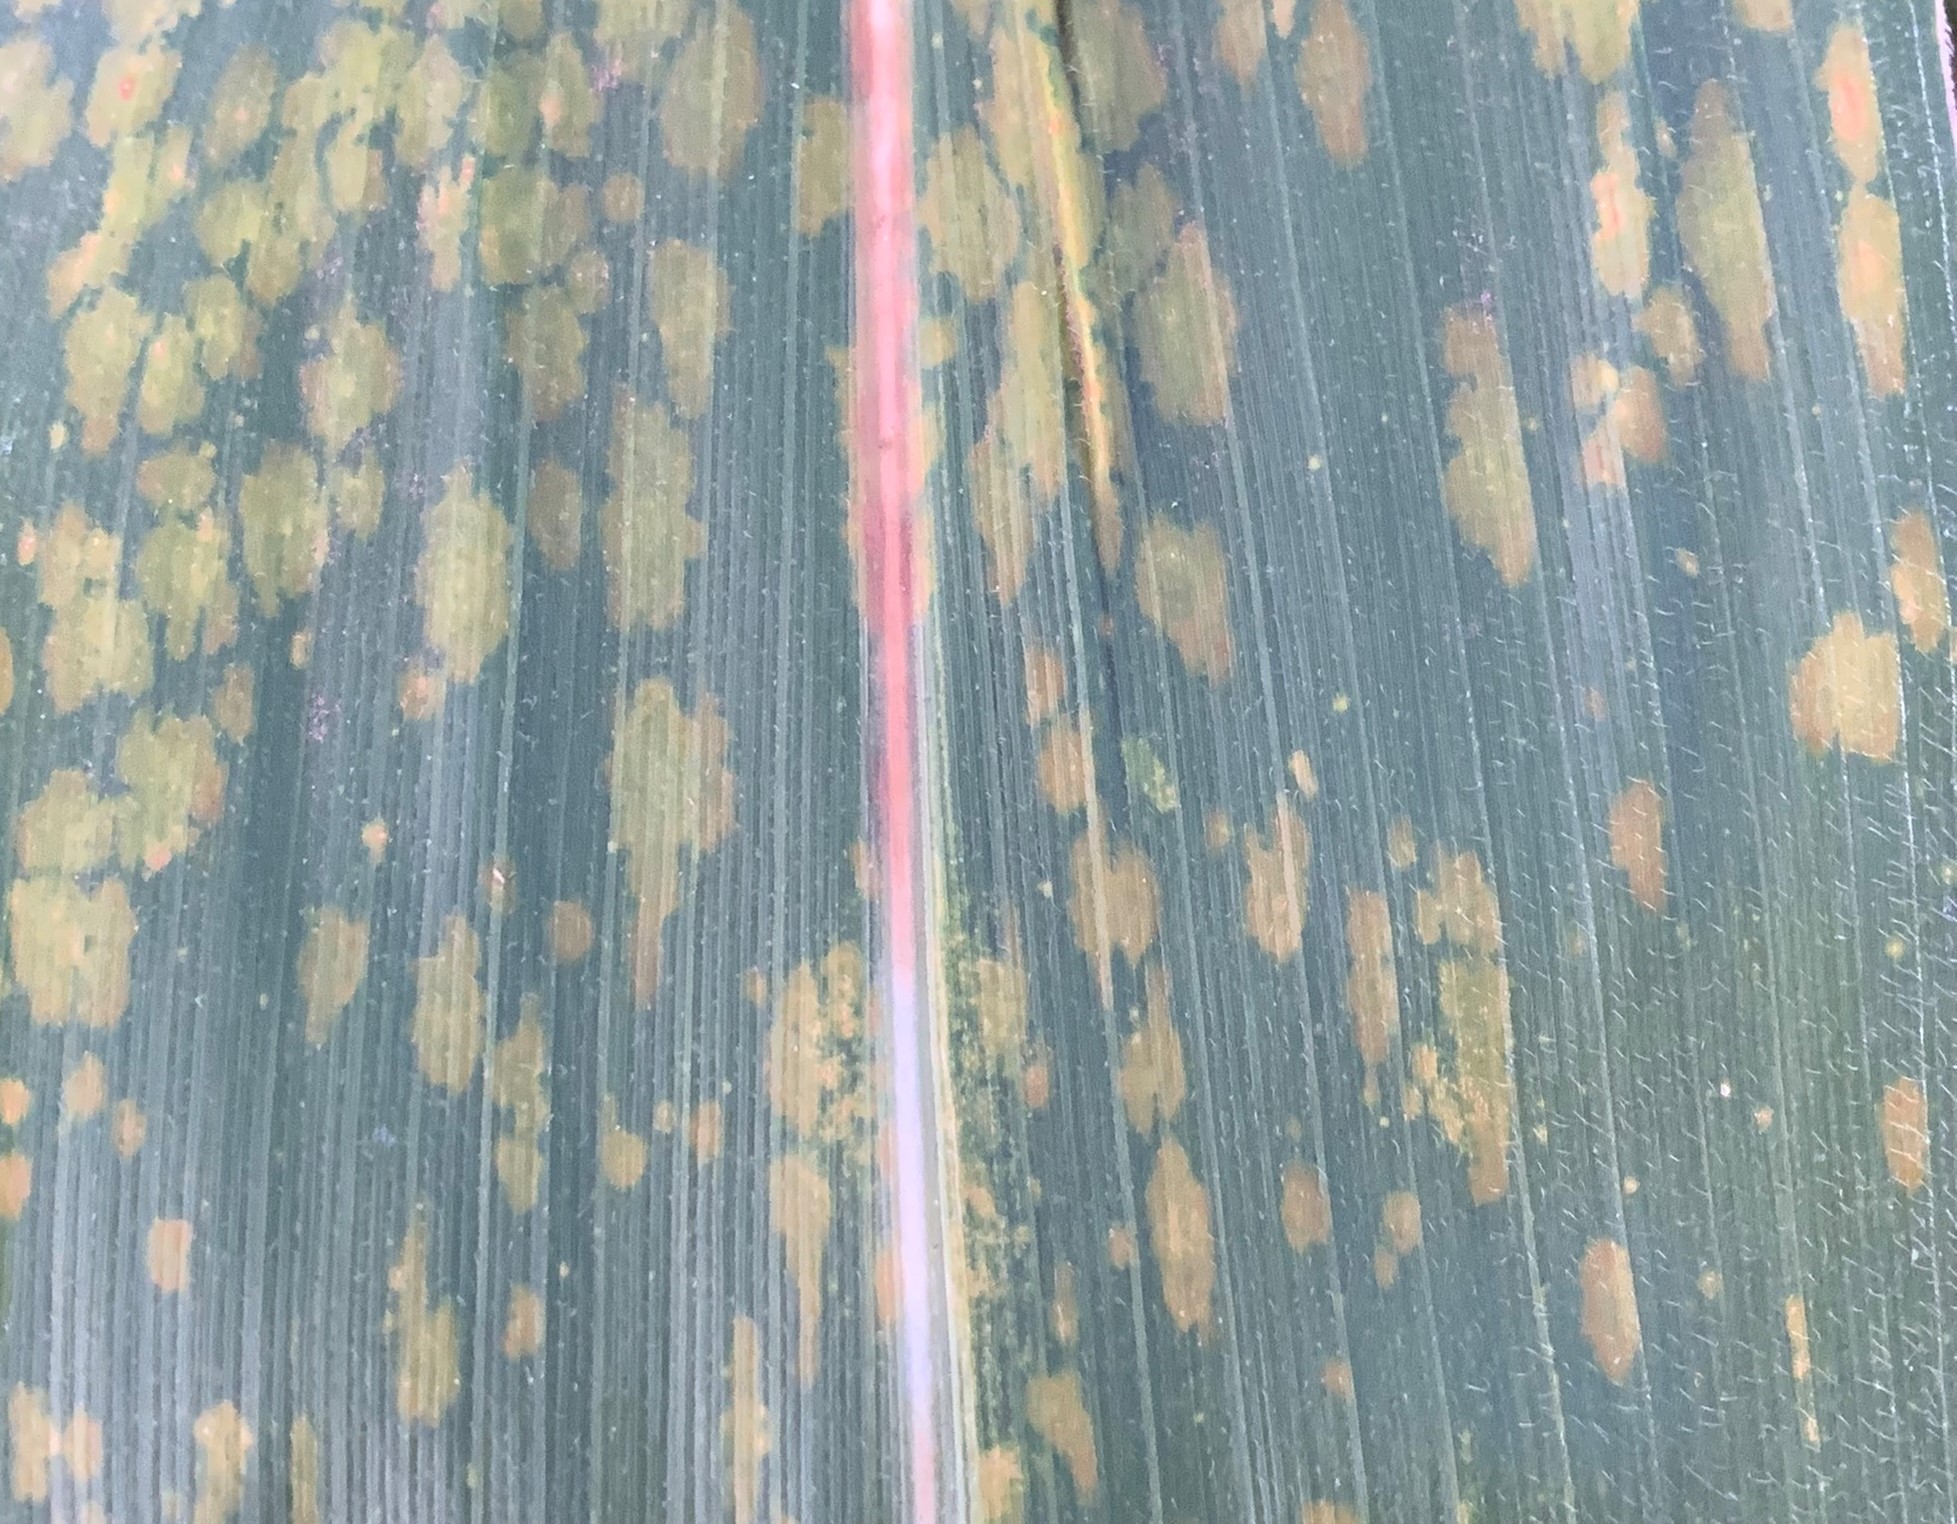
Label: MLN